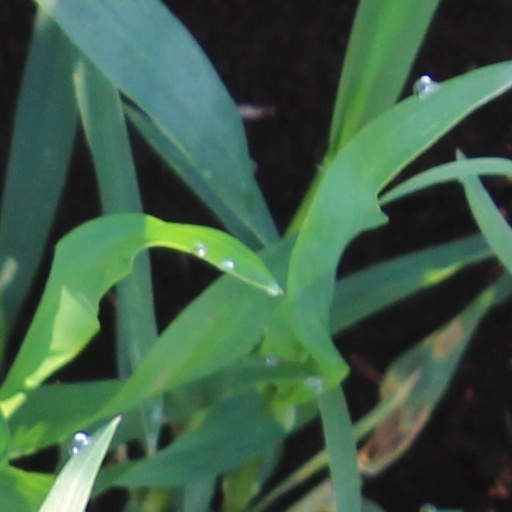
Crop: wheat